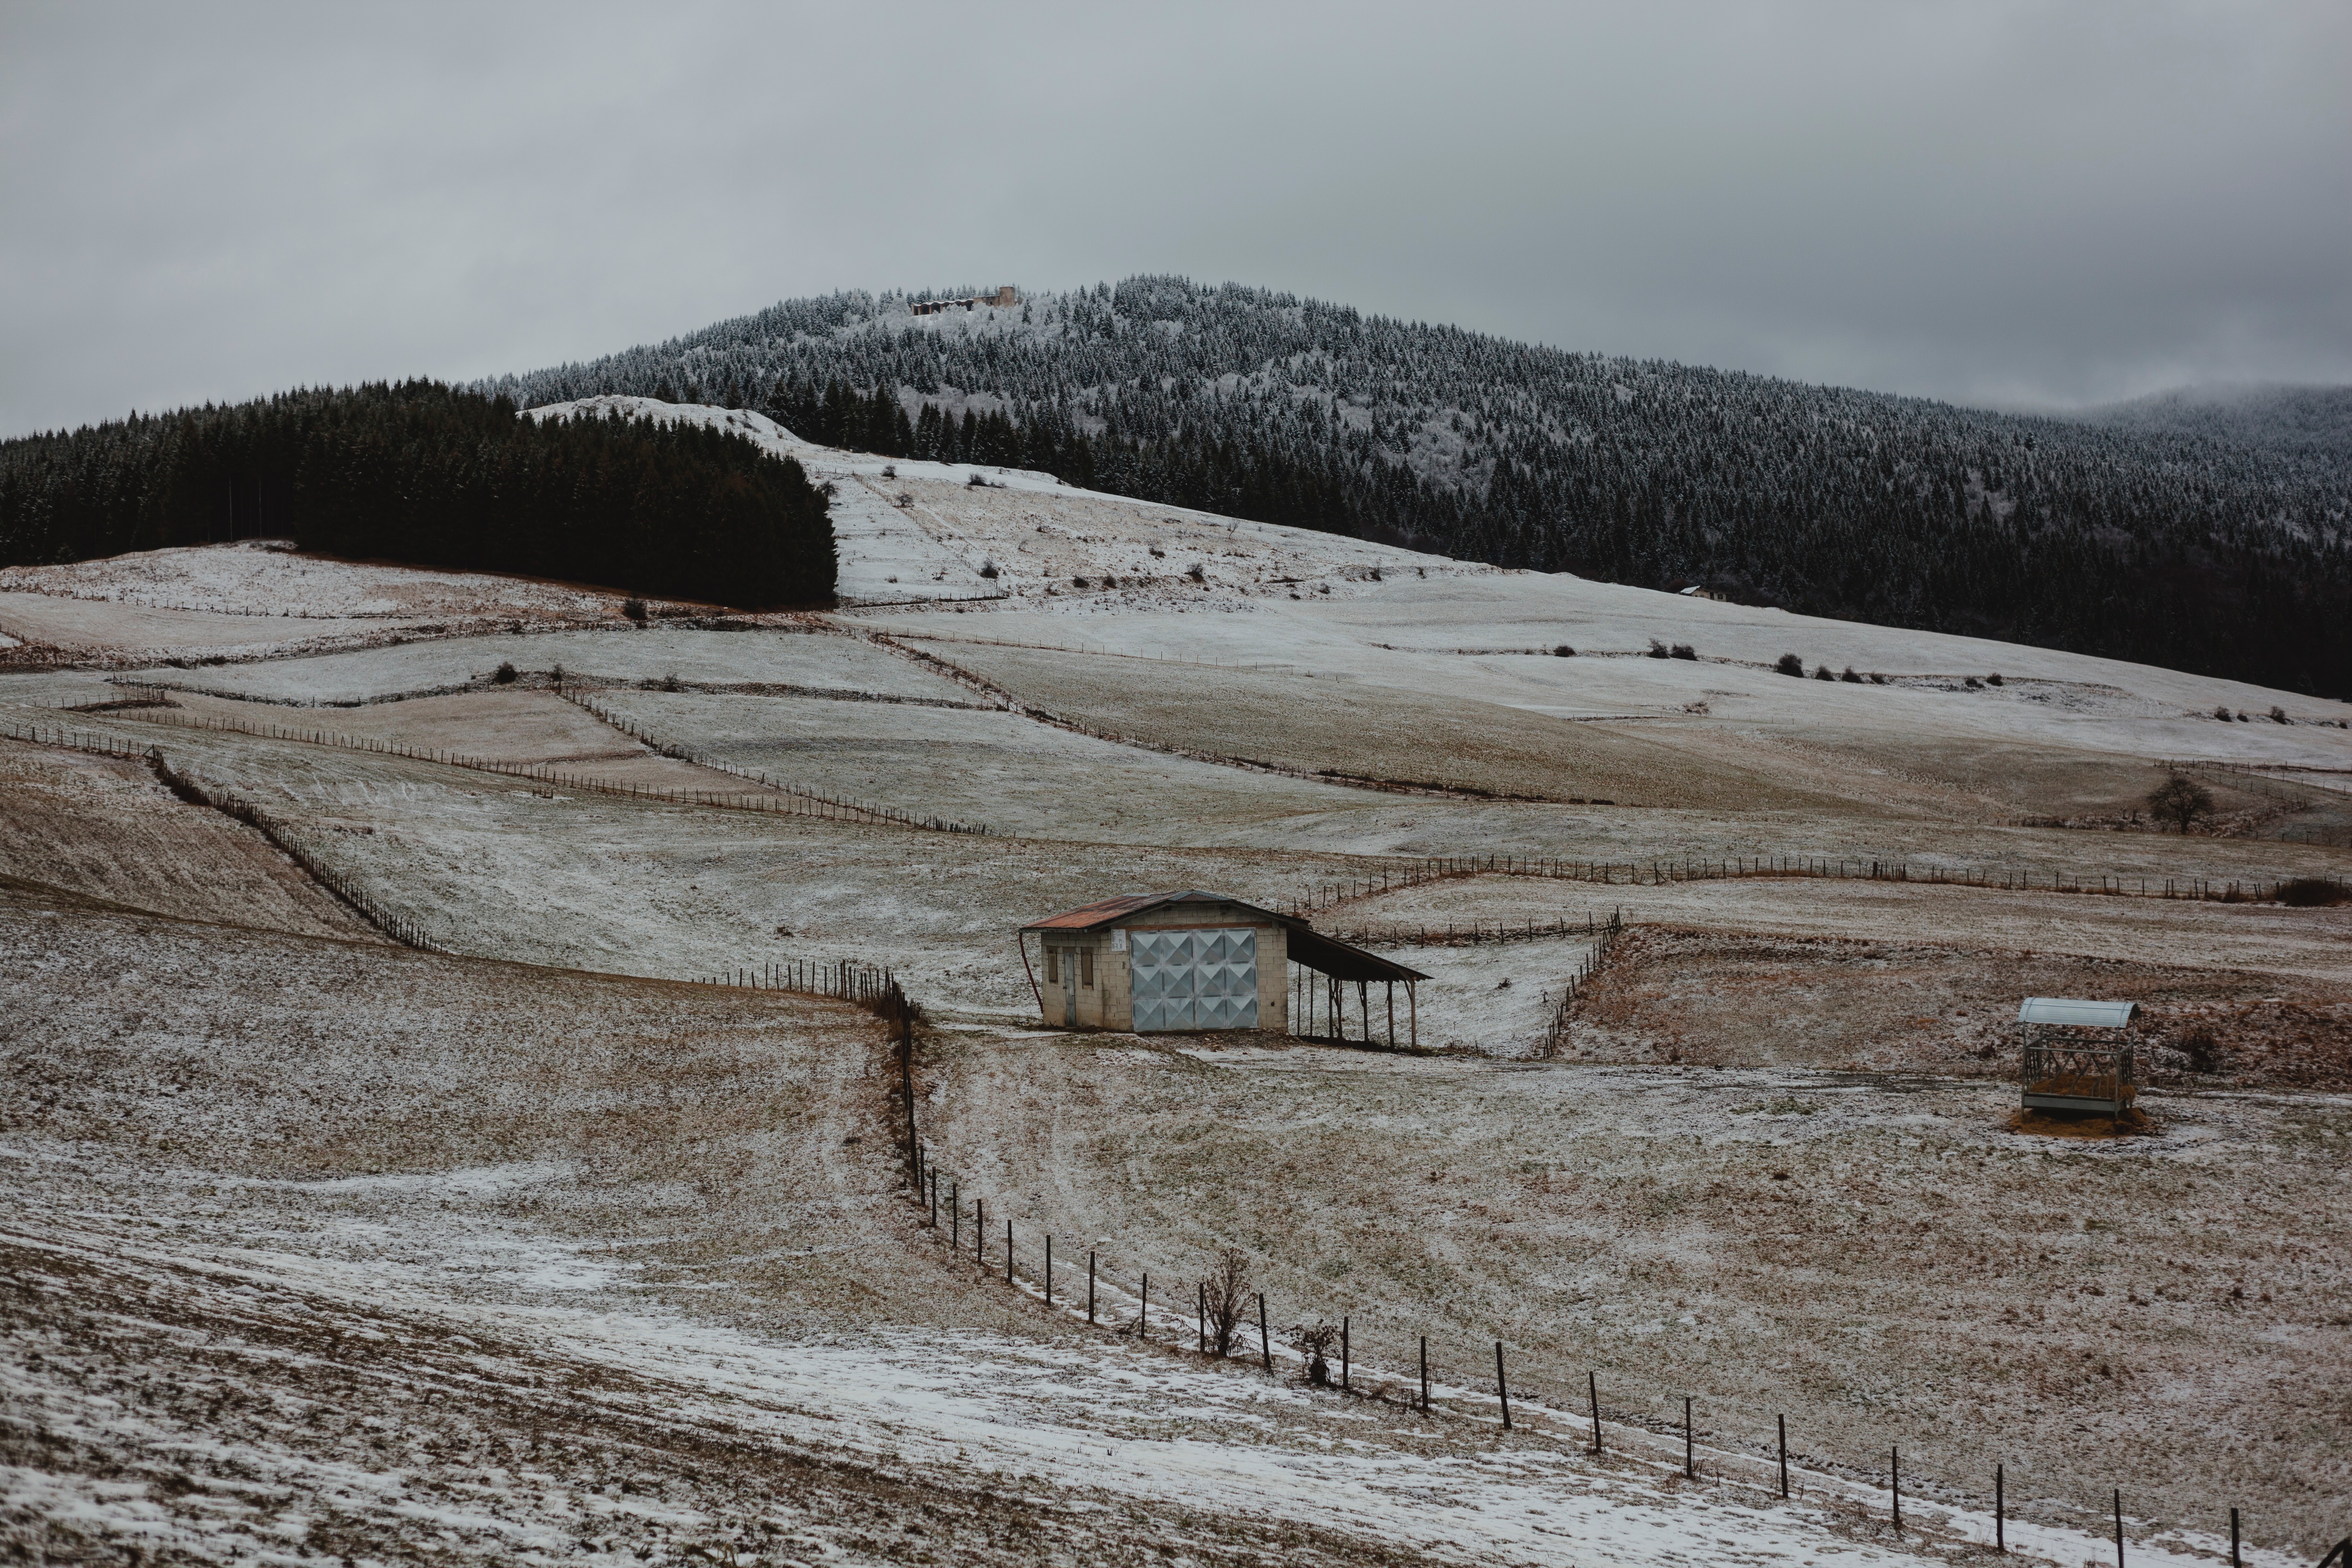
winter, hill, snow, highland, fell, landscape, rural area, sky, mountain, tree, geological phenomenon, slope, rock